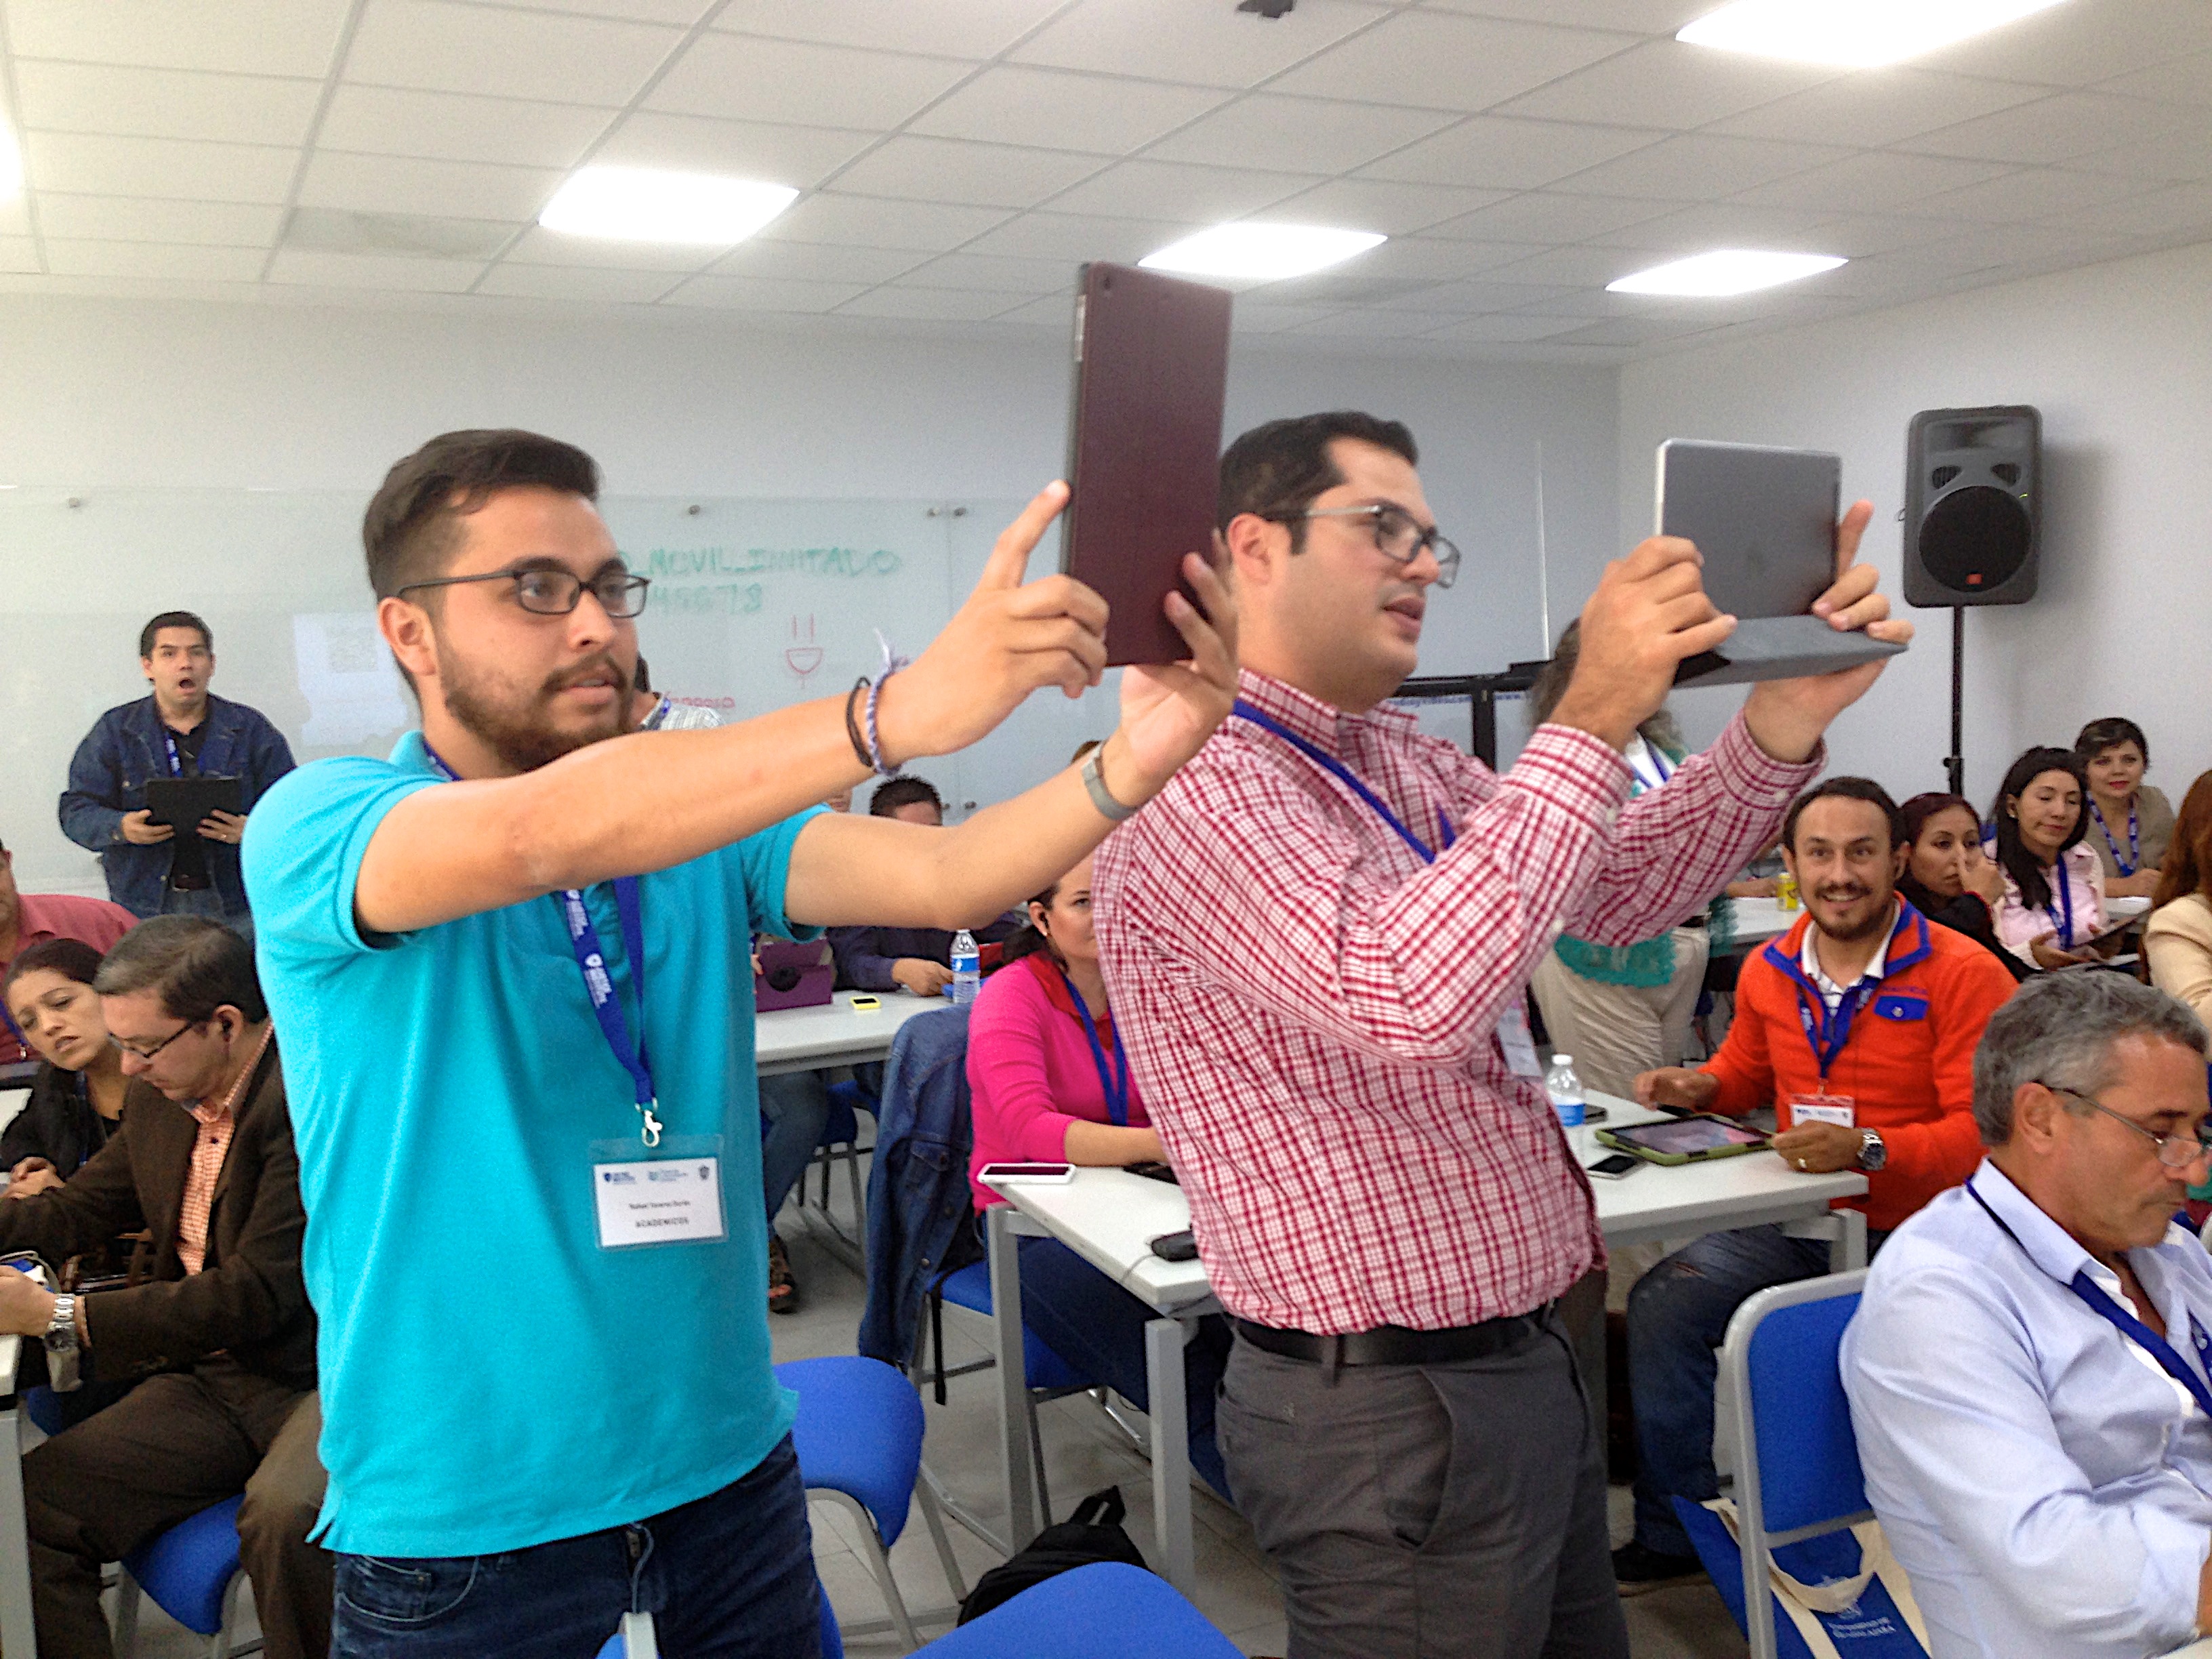
person, youth, udgagora